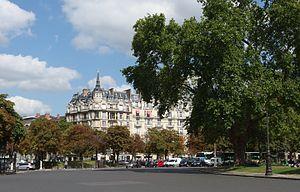
Les panneaux « Histoire de Paris » sont des panneaux d'information installés dans les rues de Paris devant certains des monuments parisiens.